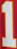
Number: 1